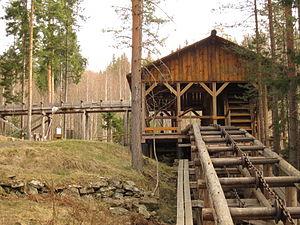
Ringerike est une kommune de Norvège. Elle est située dans le comté de Buskerud. La commune de Ringerike a été créée le 1ᵉʳ janvier 1964 à partir d'une fusion des anciennes communes de Hole, Tyristrand, Hønefoss, Norderhov et Ådal ainsi que d'une petite partie de la commune de Flå. Hole est cependant redevenue une commune à part entière le 1ᵉʳ janvier 1977.